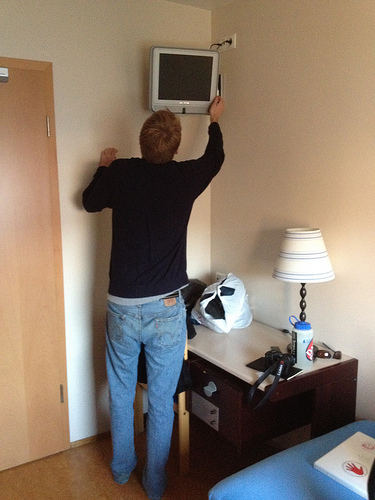
question: 部屋の壁に写真はいくつ貼ってありますか？
answer: ０枚

question: 壁にドアは何枚ありますか？
answer: １枚

question: 壁にあるドアにはどんな模様が入っていますか？
answer: 木目

question: 部屋にあるテーブルの天板は何色ですか？
answer: 白色

question: 部屋の中に人は何人立っていますか？
answer: １人

question: 立っている人は何色の上着を着ていますか？
answer: 黒色

question: 立っている人は何に手を伸ばしていますか？
answer: テレビ

question: スタンドライトはいくつありますか？
answer: １台